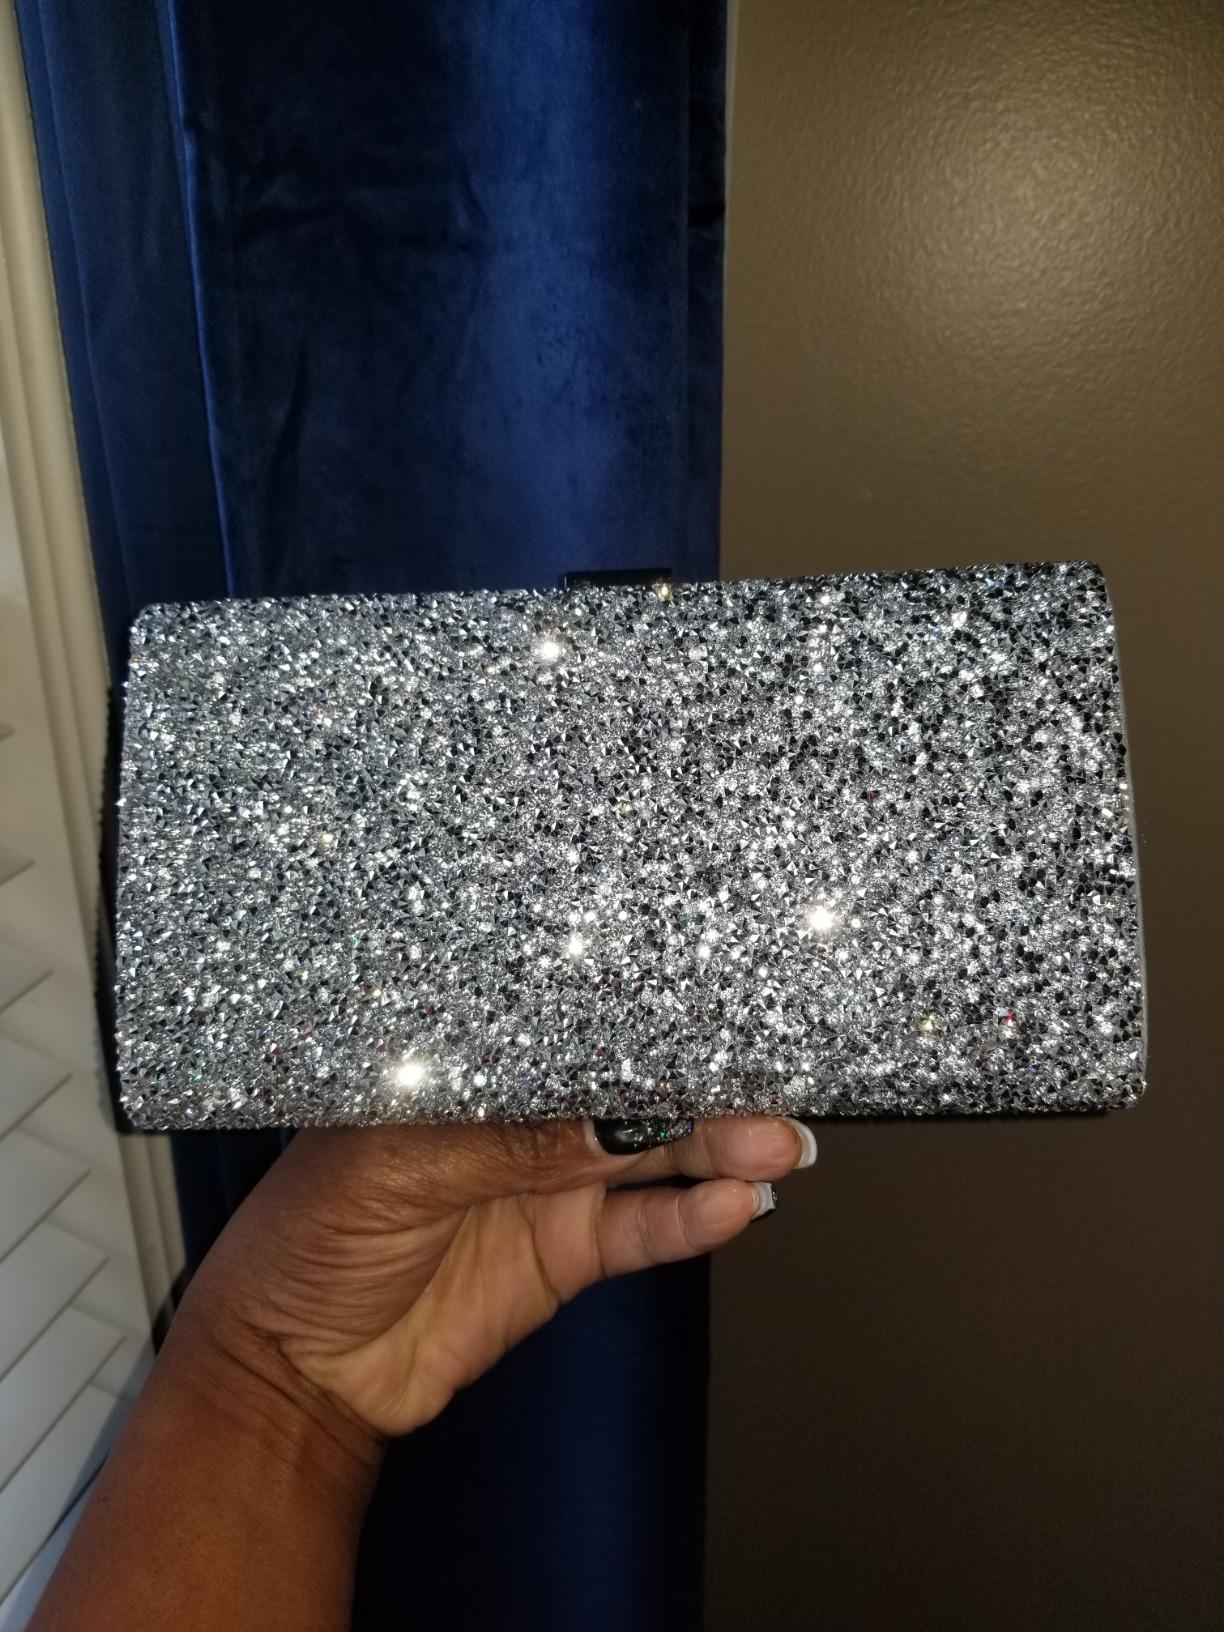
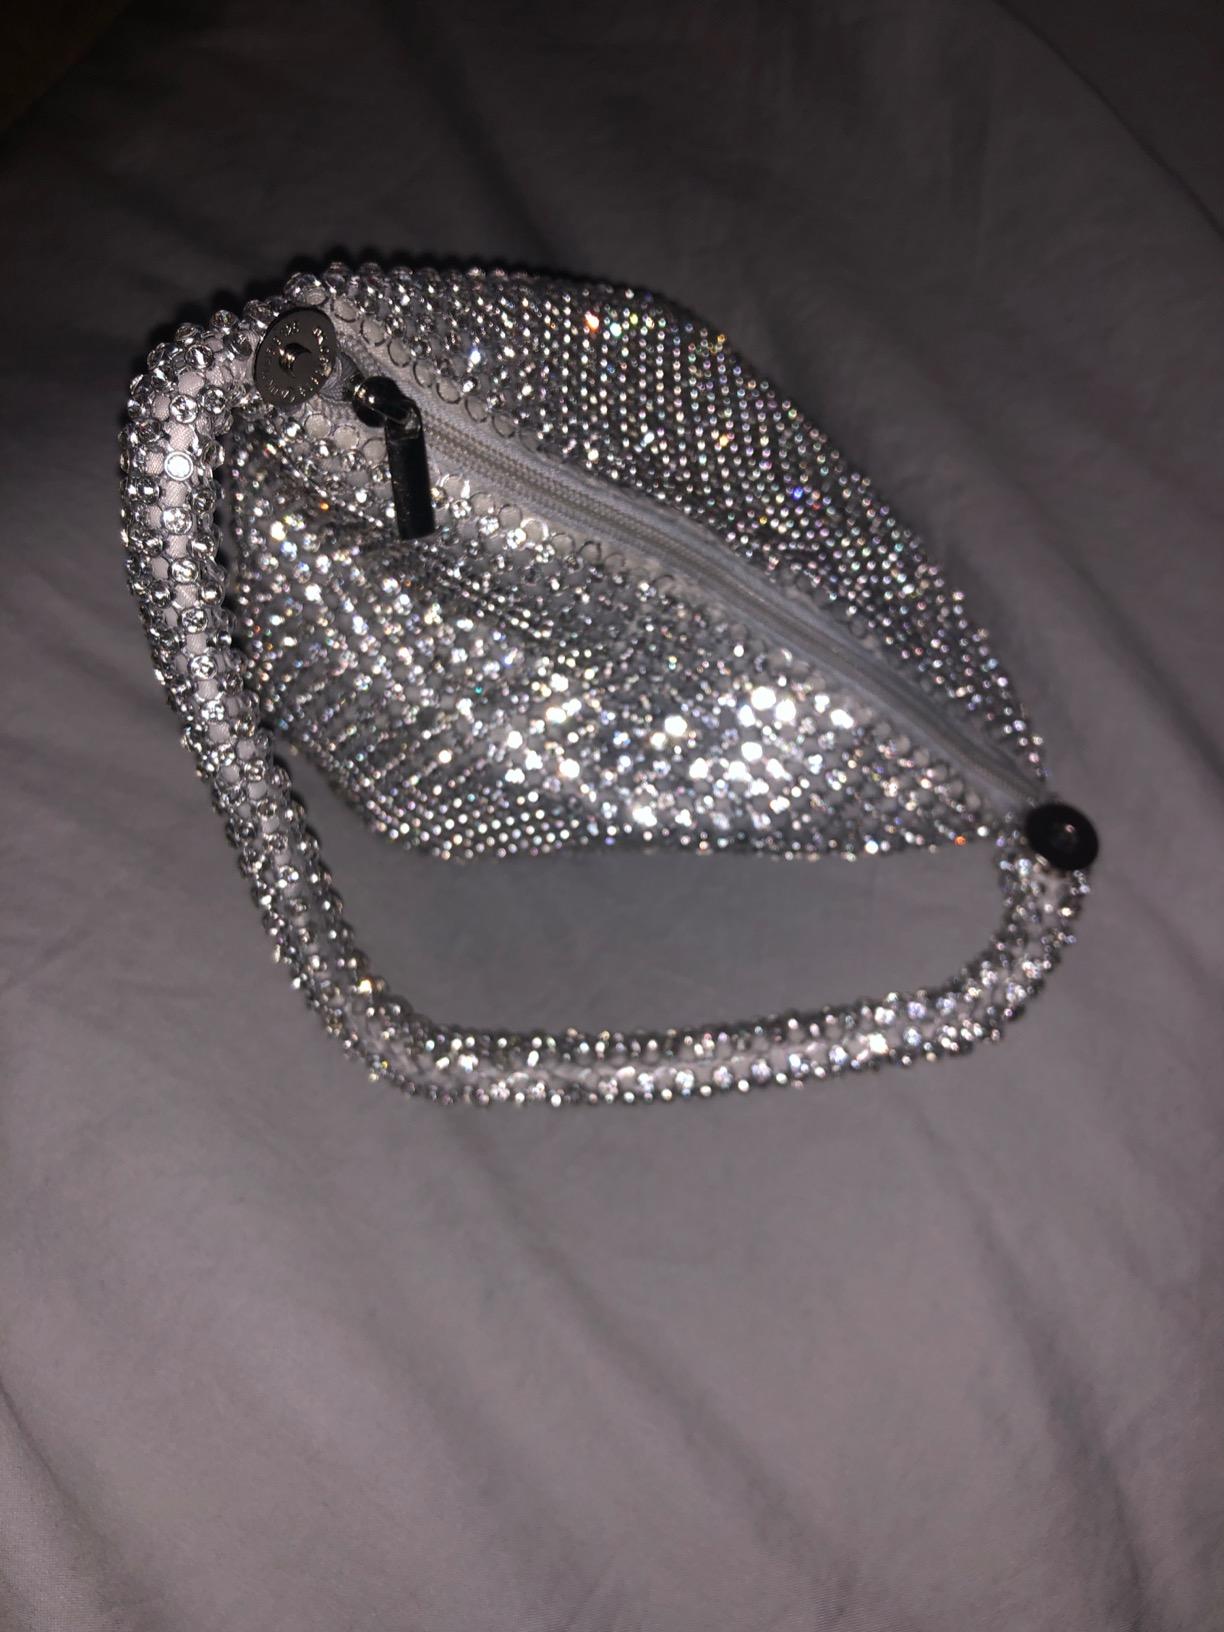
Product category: accessories_handbag
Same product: no